Klemens von Metternich

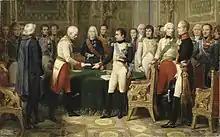
"The Congress of Erfurt" by Nicolas Gosse, 1838. Napoleon receiving von Vincent at Erfurt, a congress Metternich was not allowed to attend

In a memorable event, Metternich argued with Napoleon at Napoleon's 39th birthday celebrations in August 1808 over the increasingly obvious preparations for war on both sides. Soon after, Napoleon refused Metternich's attendance at the Congress of Erfurt. Metternich was later glad to hear from Talleyrand that Napoleon's attempts at the Congress to get Russia to invade Austria had proved unsuccessful.